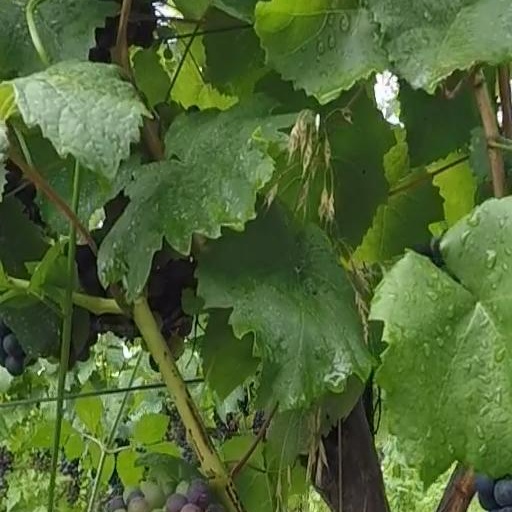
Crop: grape